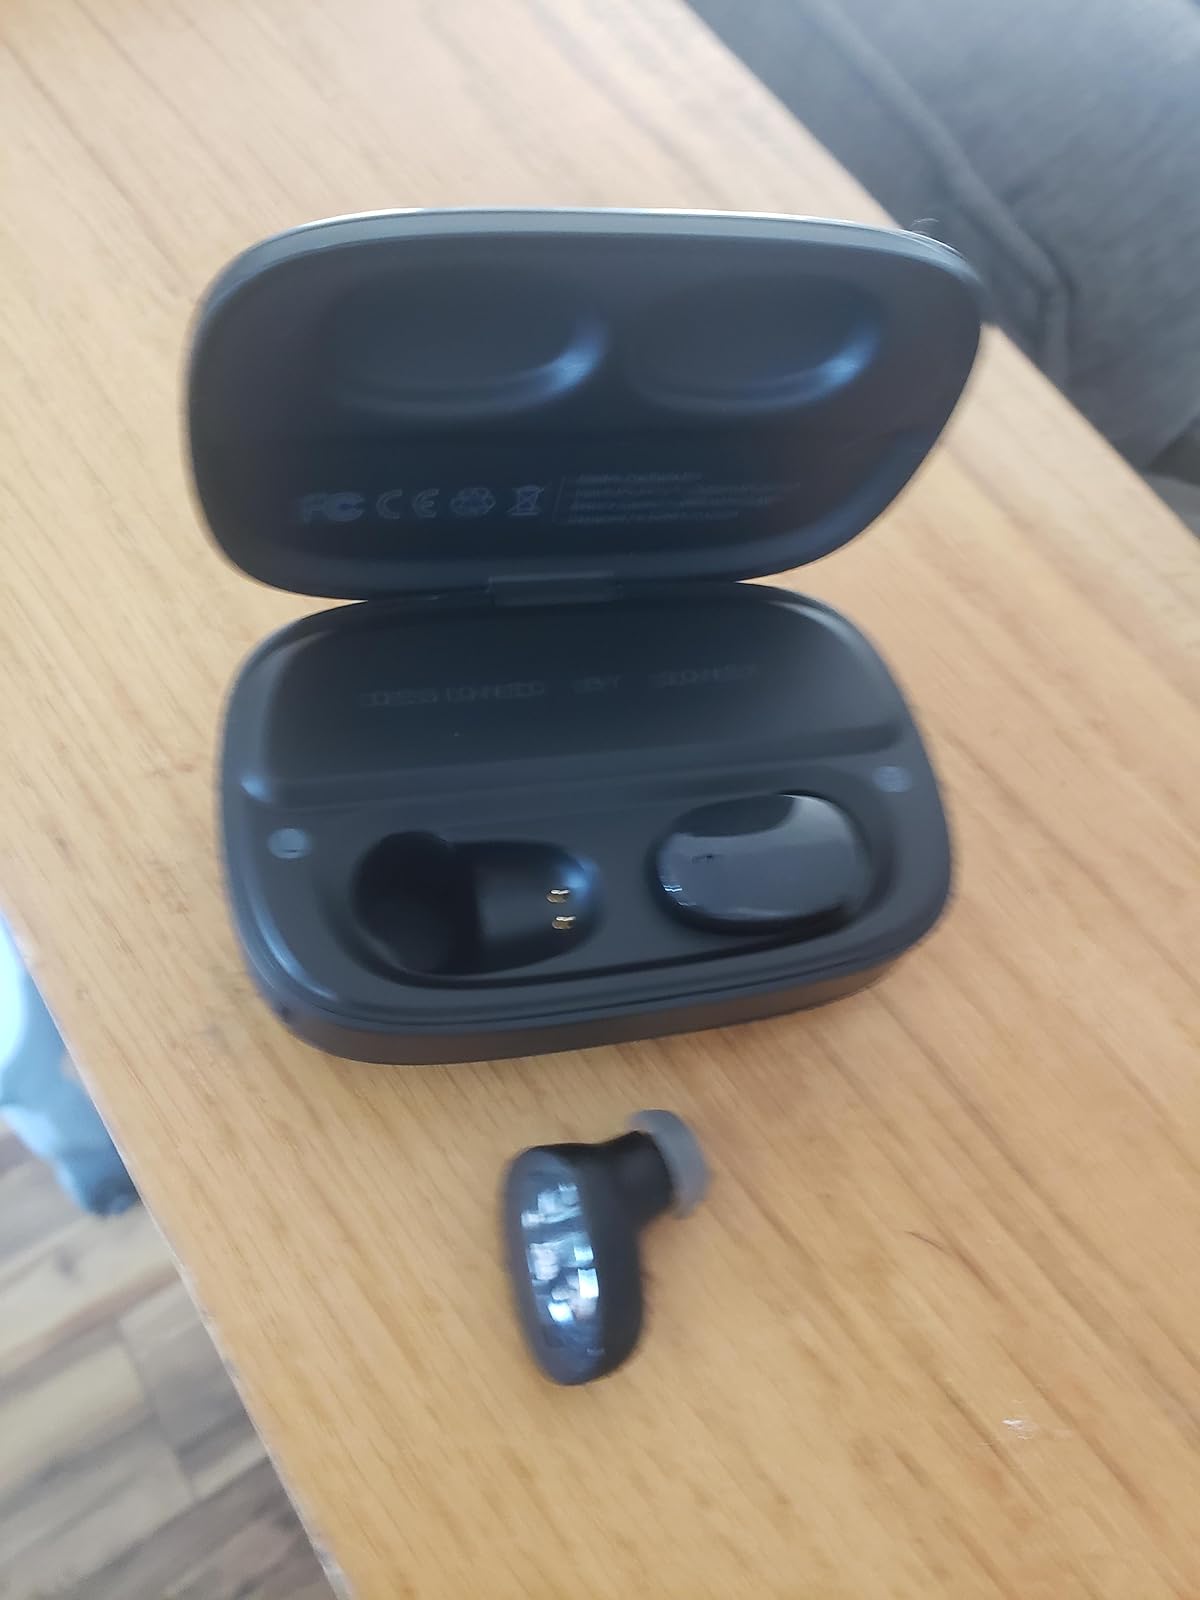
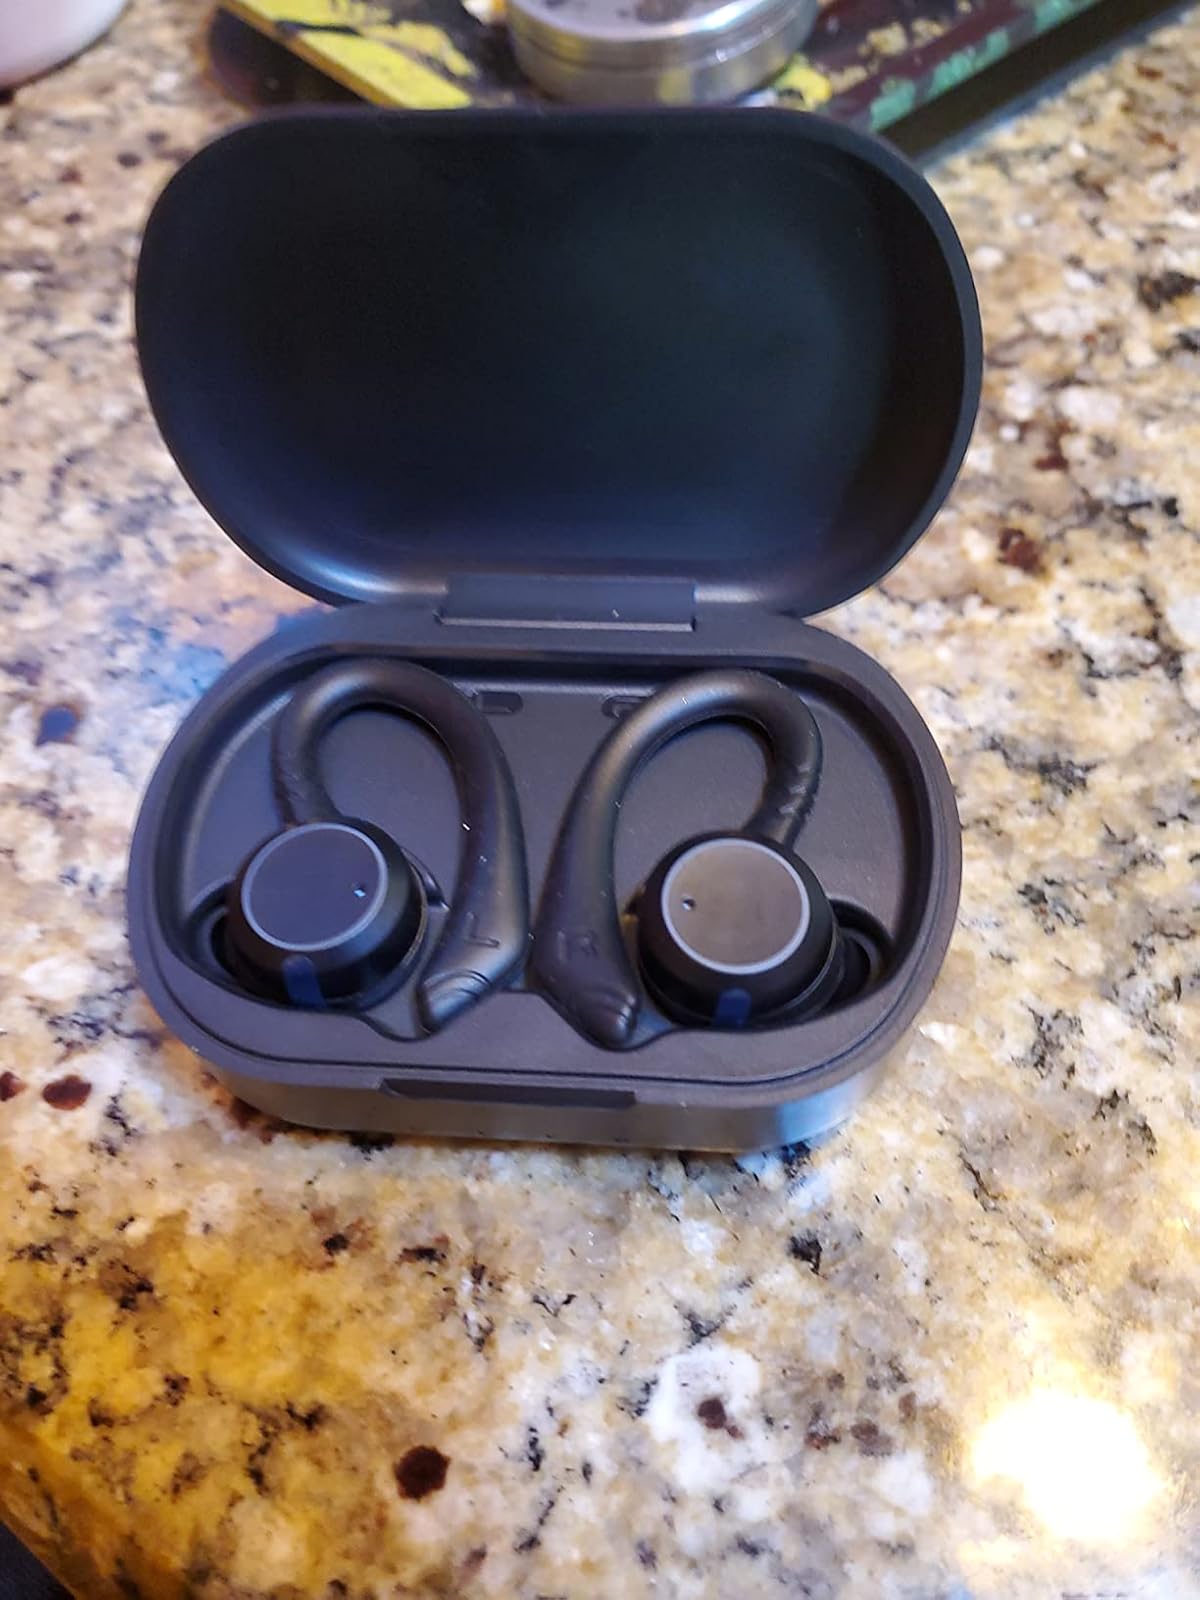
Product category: earbuds
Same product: no